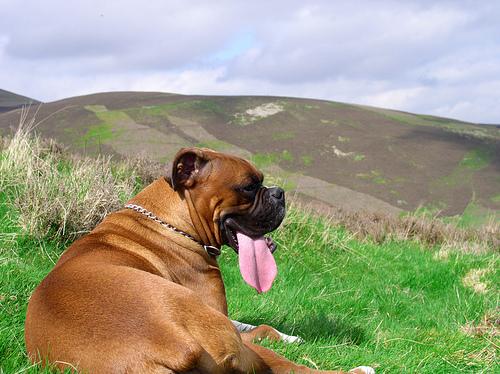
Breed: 225-n000082-boxer